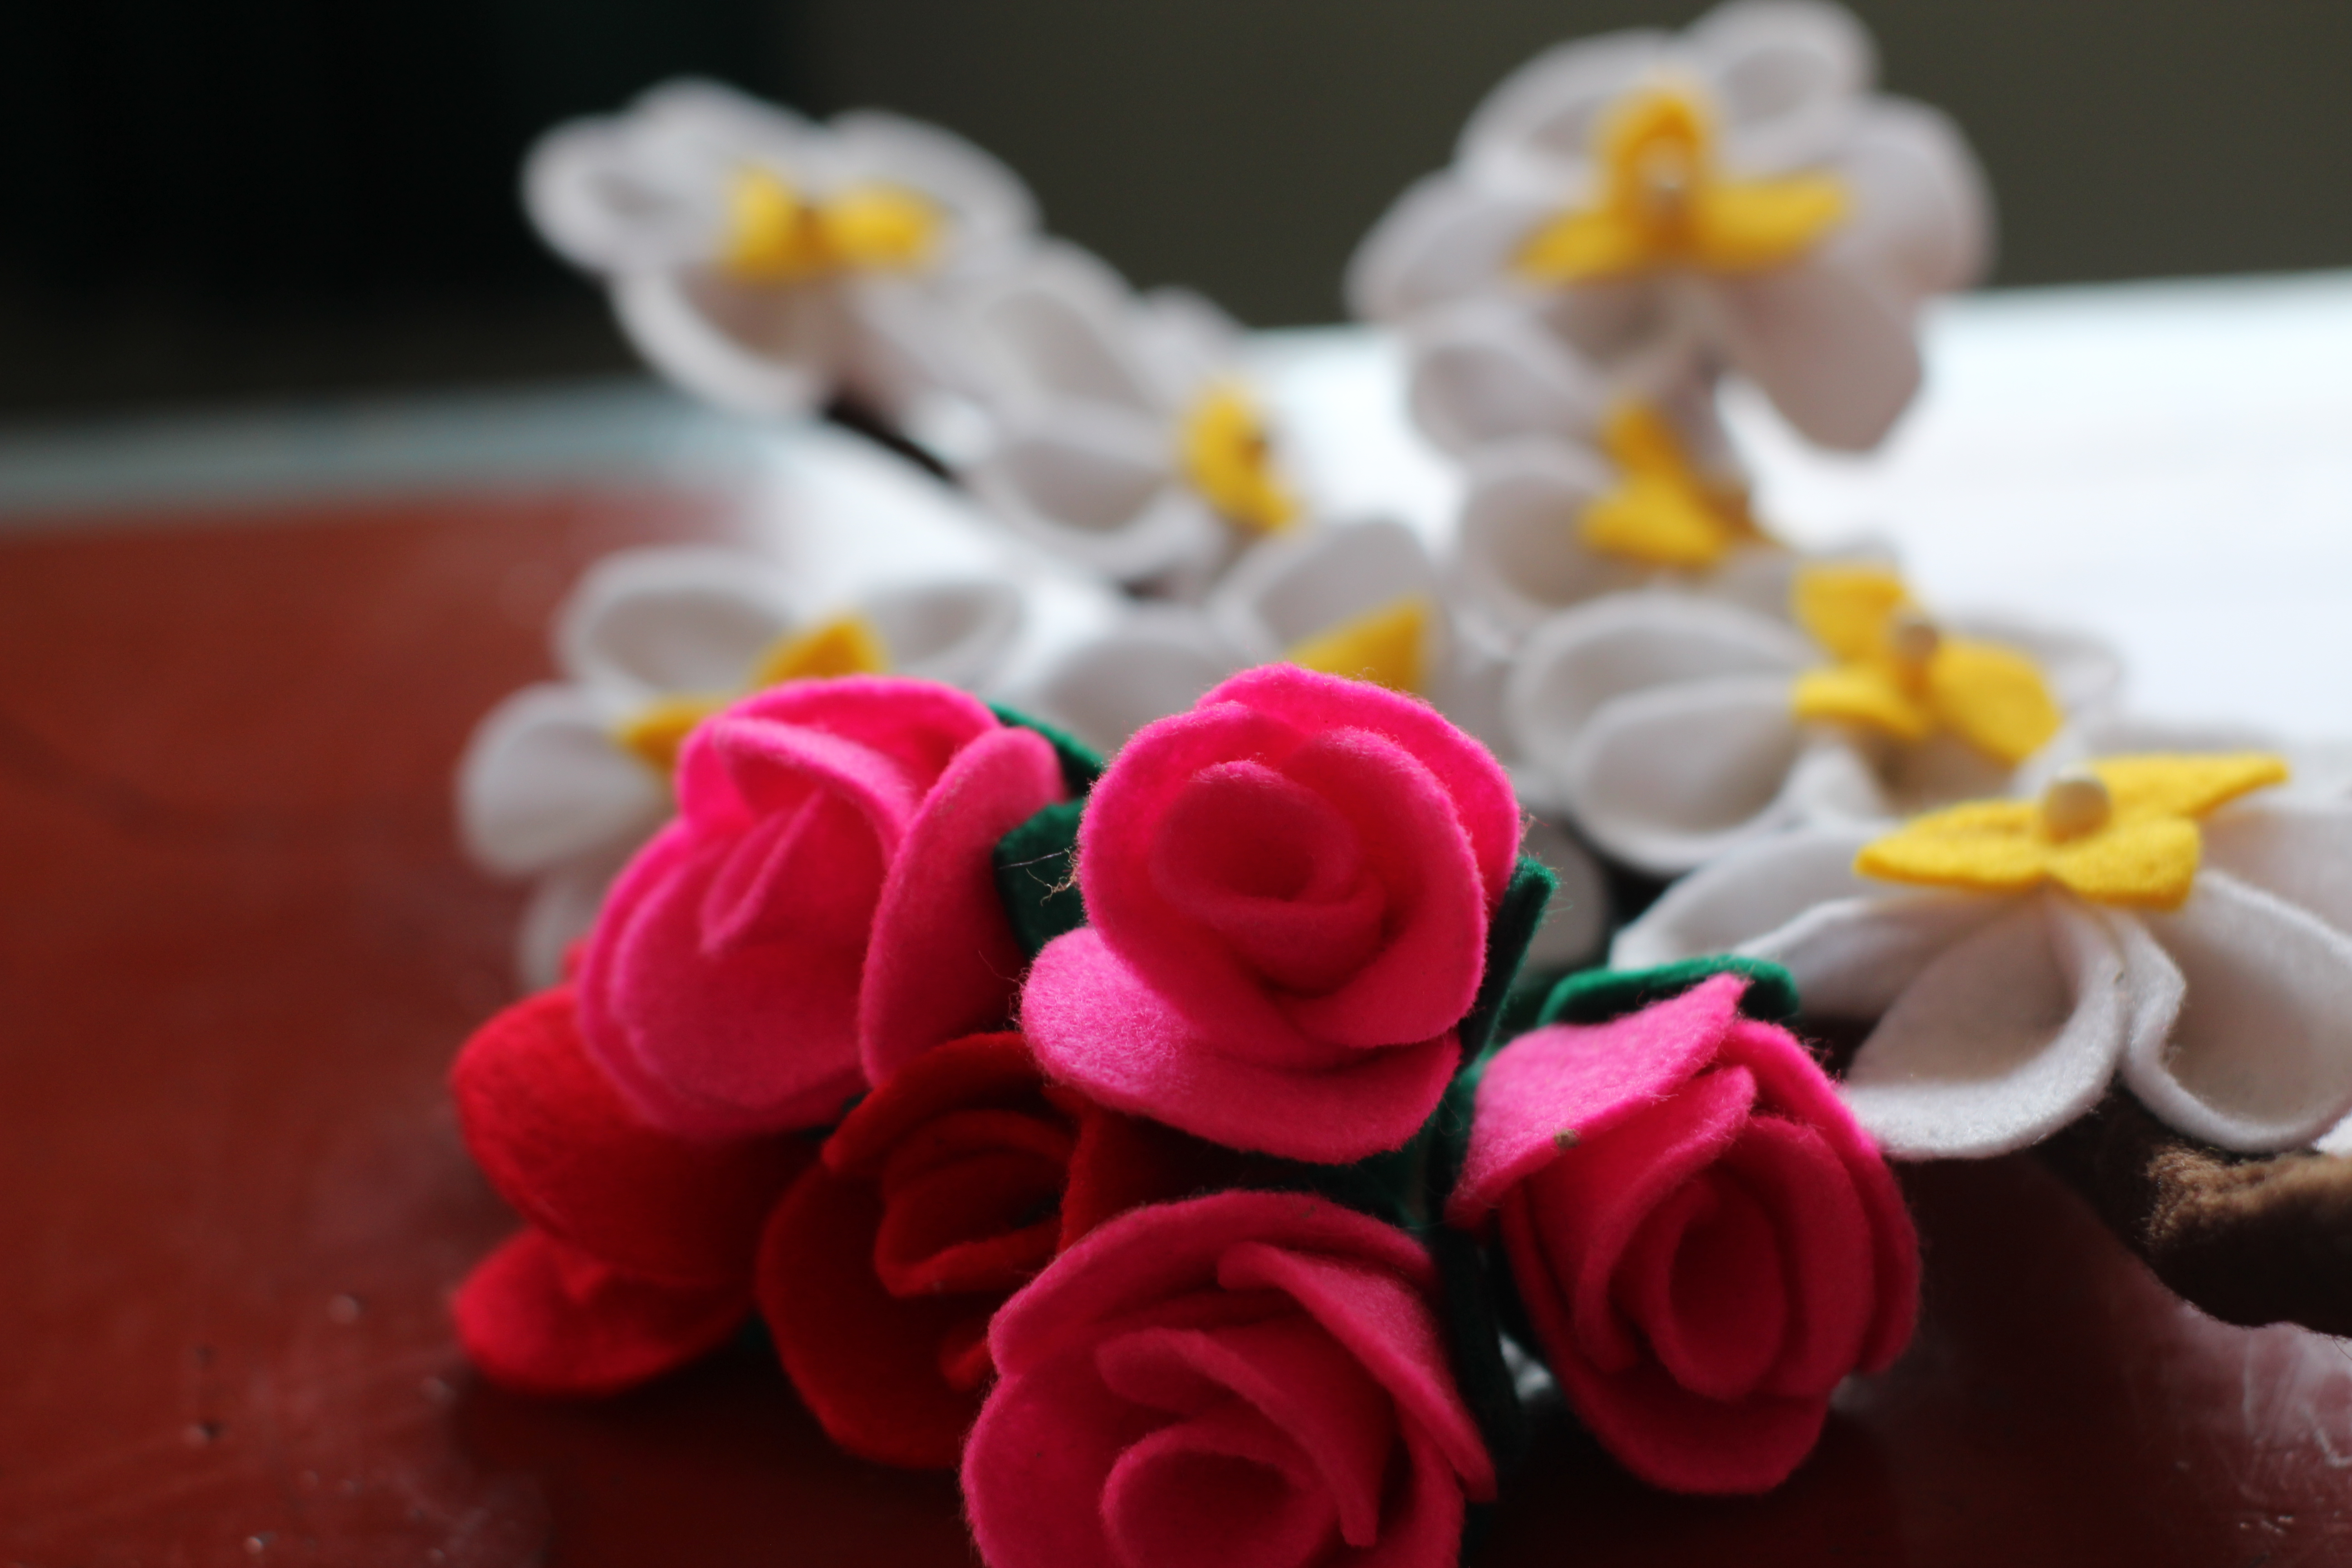
flower, pink, red, yellow, petal, sugar paste, plant, cut flowers, fondant, artificial flower, rose, hair accessory, bouquet, headpiece, rose family, cake decorating, fashion accessory, icing, rose order, garden roses, dessert